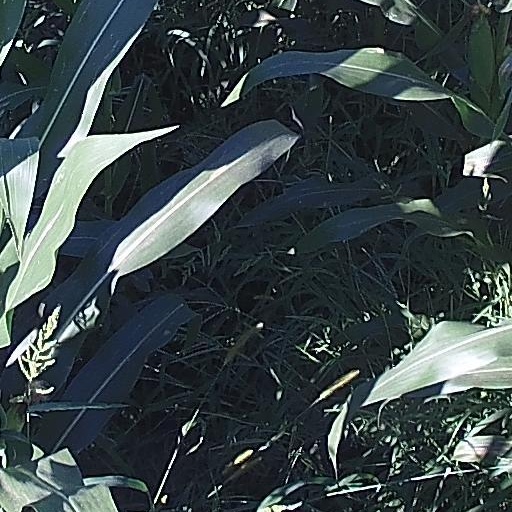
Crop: maize; corn